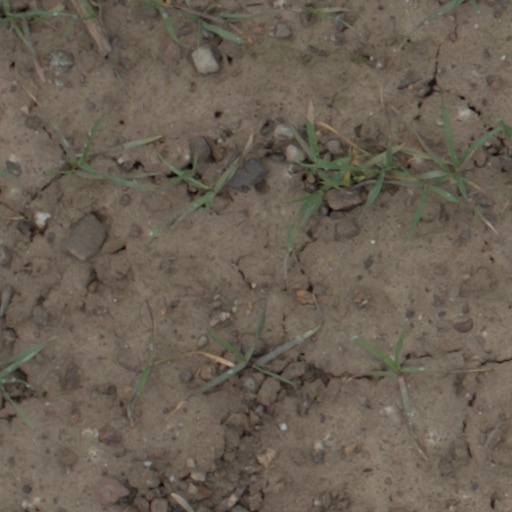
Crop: wheat